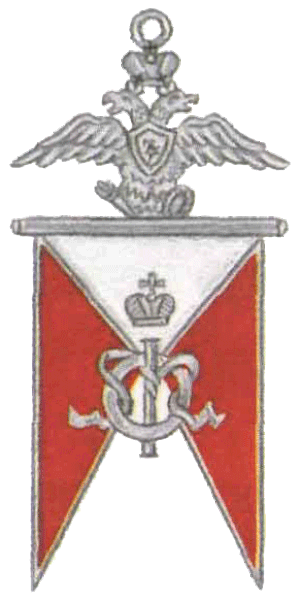
Comte Alexeï Pavlovitch Ignatiev. Né le 22 mai 1842 à Tver, assassiné le 22 décembre 1906 à Tver. Général de cavalerie, membre du Conseil d'État, vice-ministre de l'Intérieur, gouverneur-général d'Irkoutsk, gouverneur-général de Kiev. Il fut connu pour ses positions conservatrices et monarchistes, en outre, il fut un homme très pieux.
Prince Viktor Sergueïevitch Kotchoubeï. Né le 11 octobre 1860 à Aloupka, décédé le 4 décembre 1923 à Wiesbaden. Général russe, aide de camp du tsarévitch Nicolas Alexandrovitch de Russie, directeur au Ministère de la Cour Impériale.